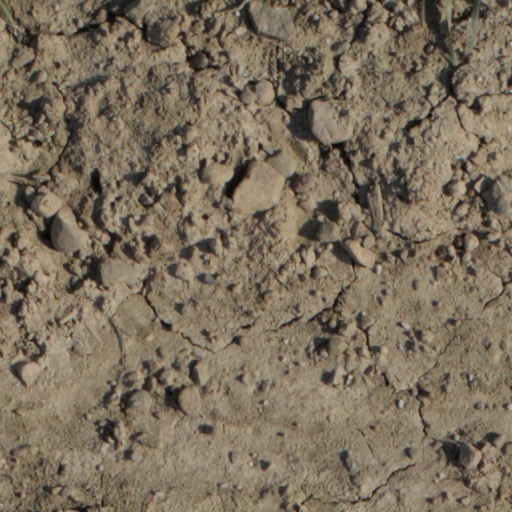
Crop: wheat